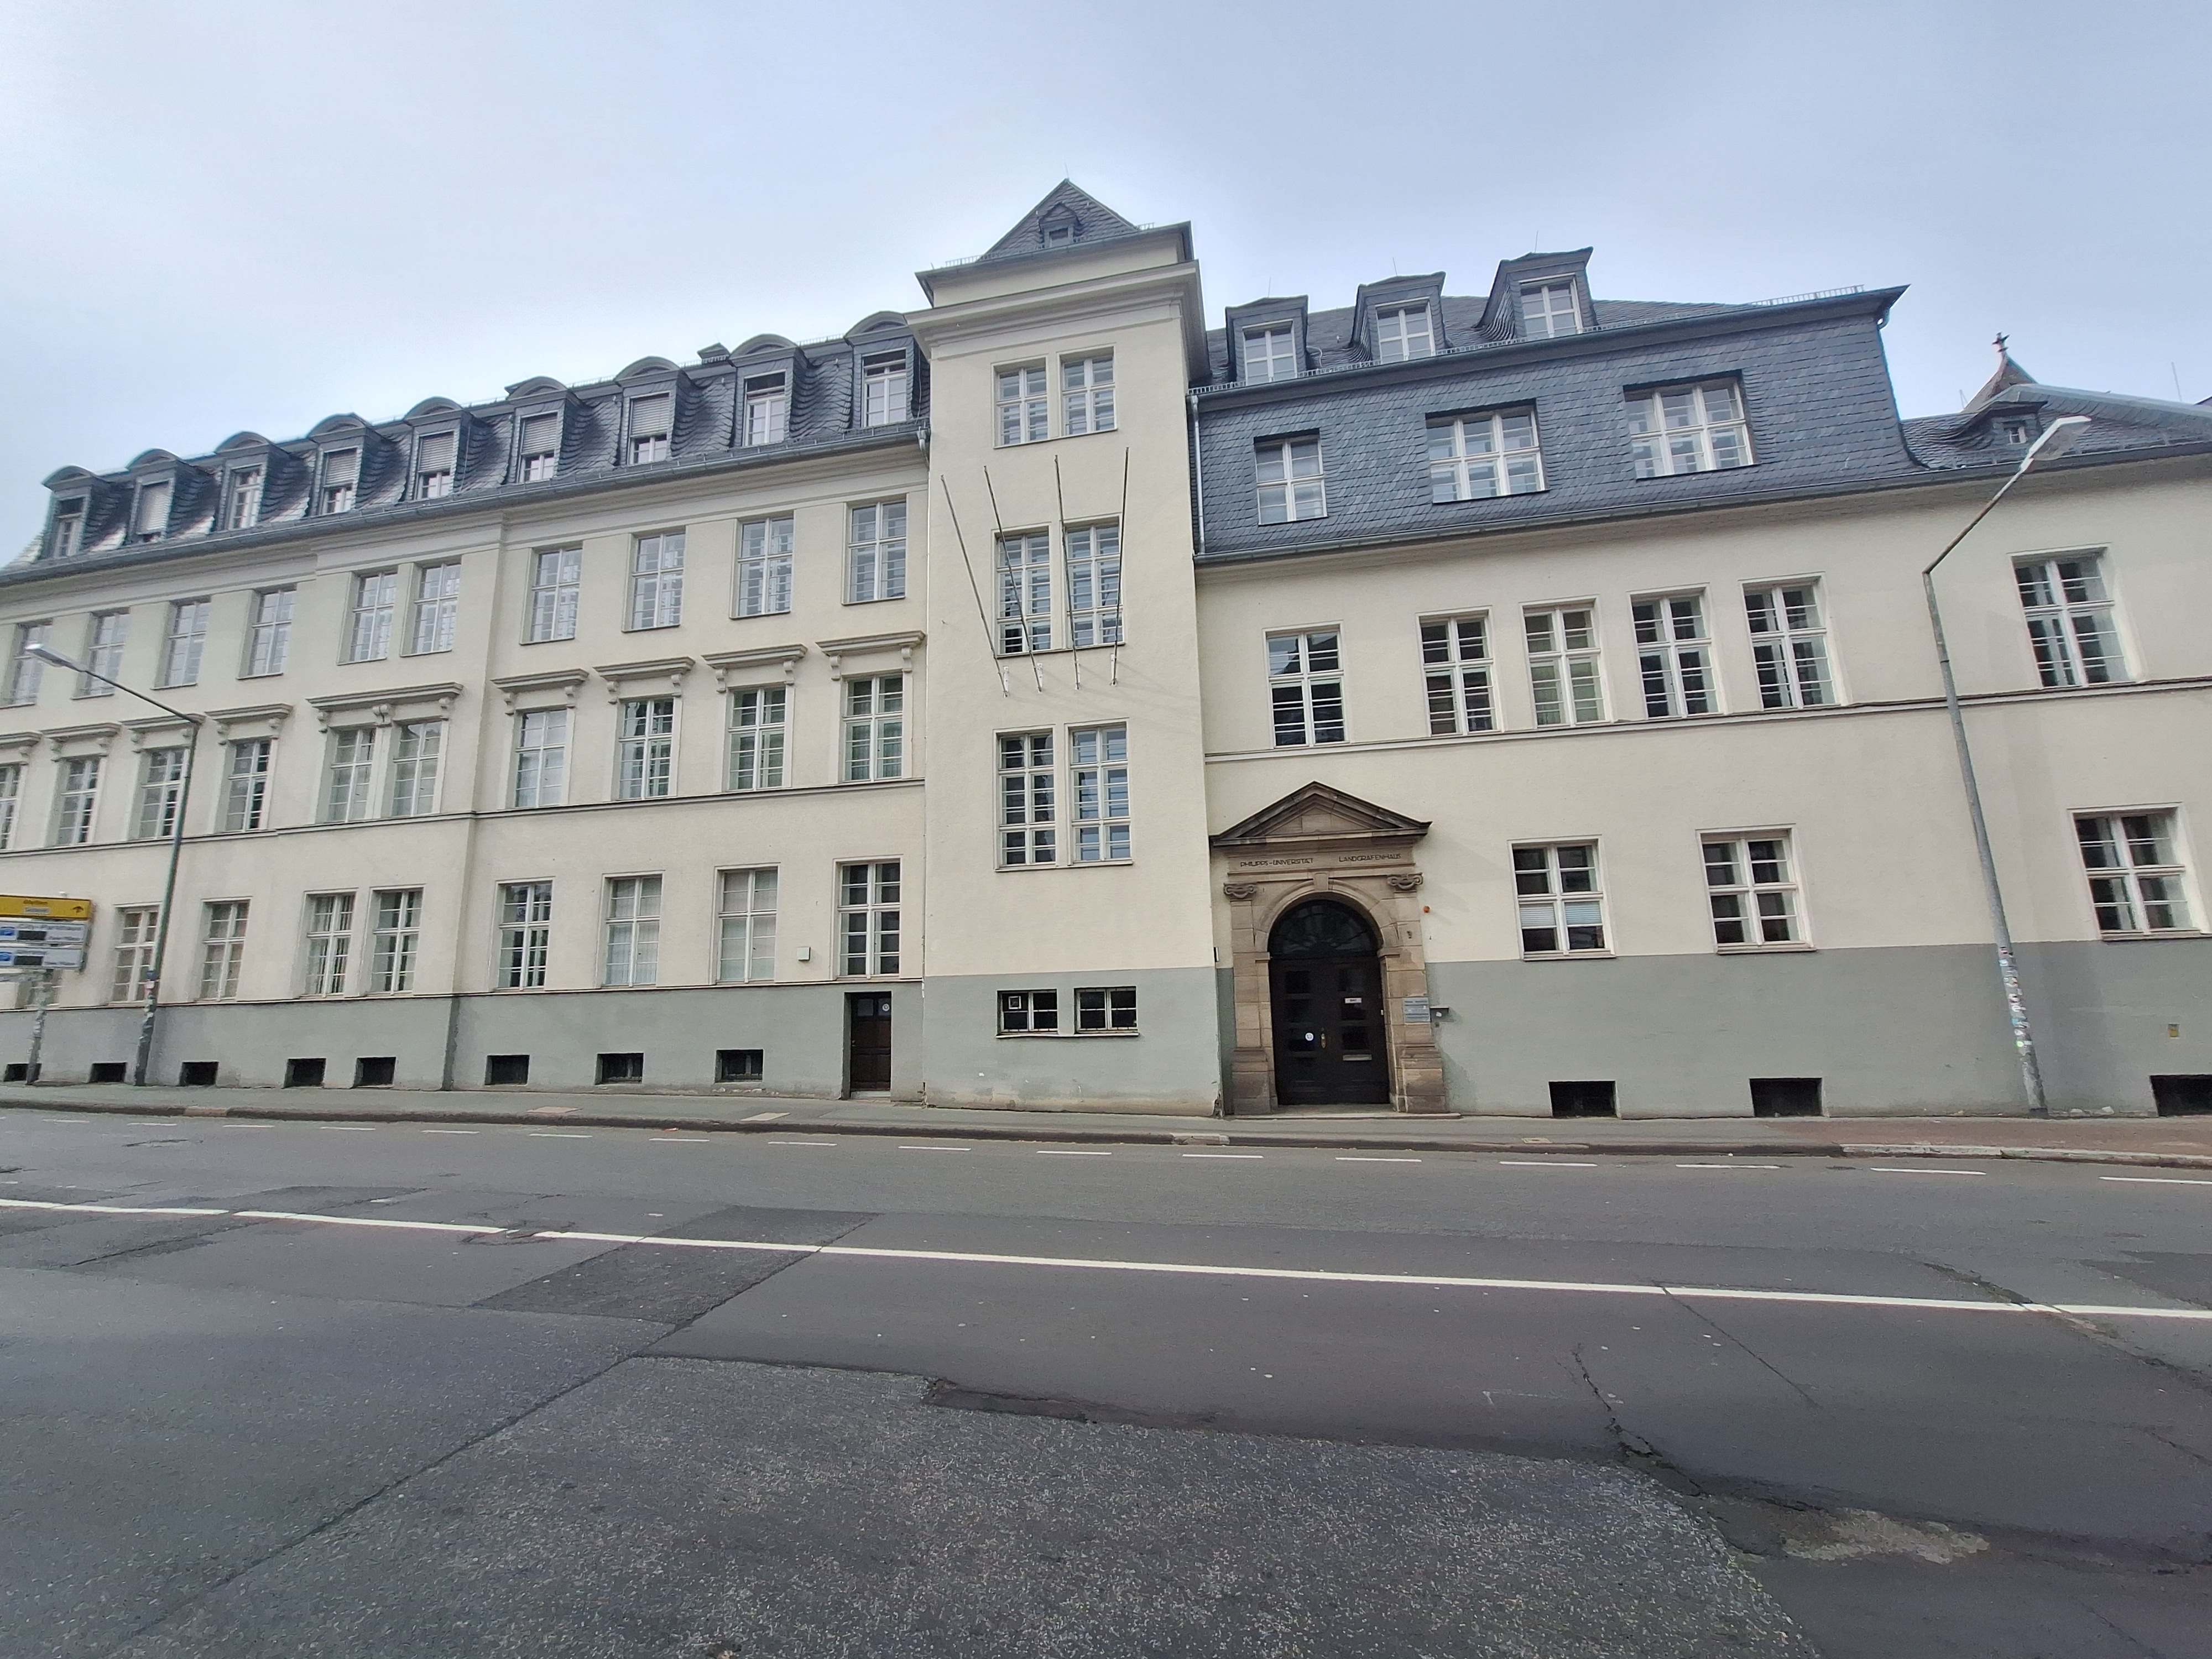
Building: Universitätsstraße 7